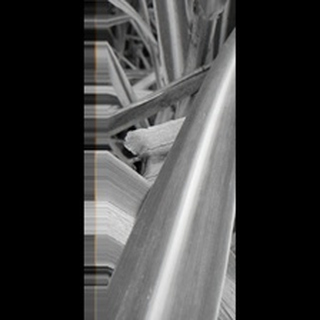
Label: sugarcane_yellow_leaf_disease